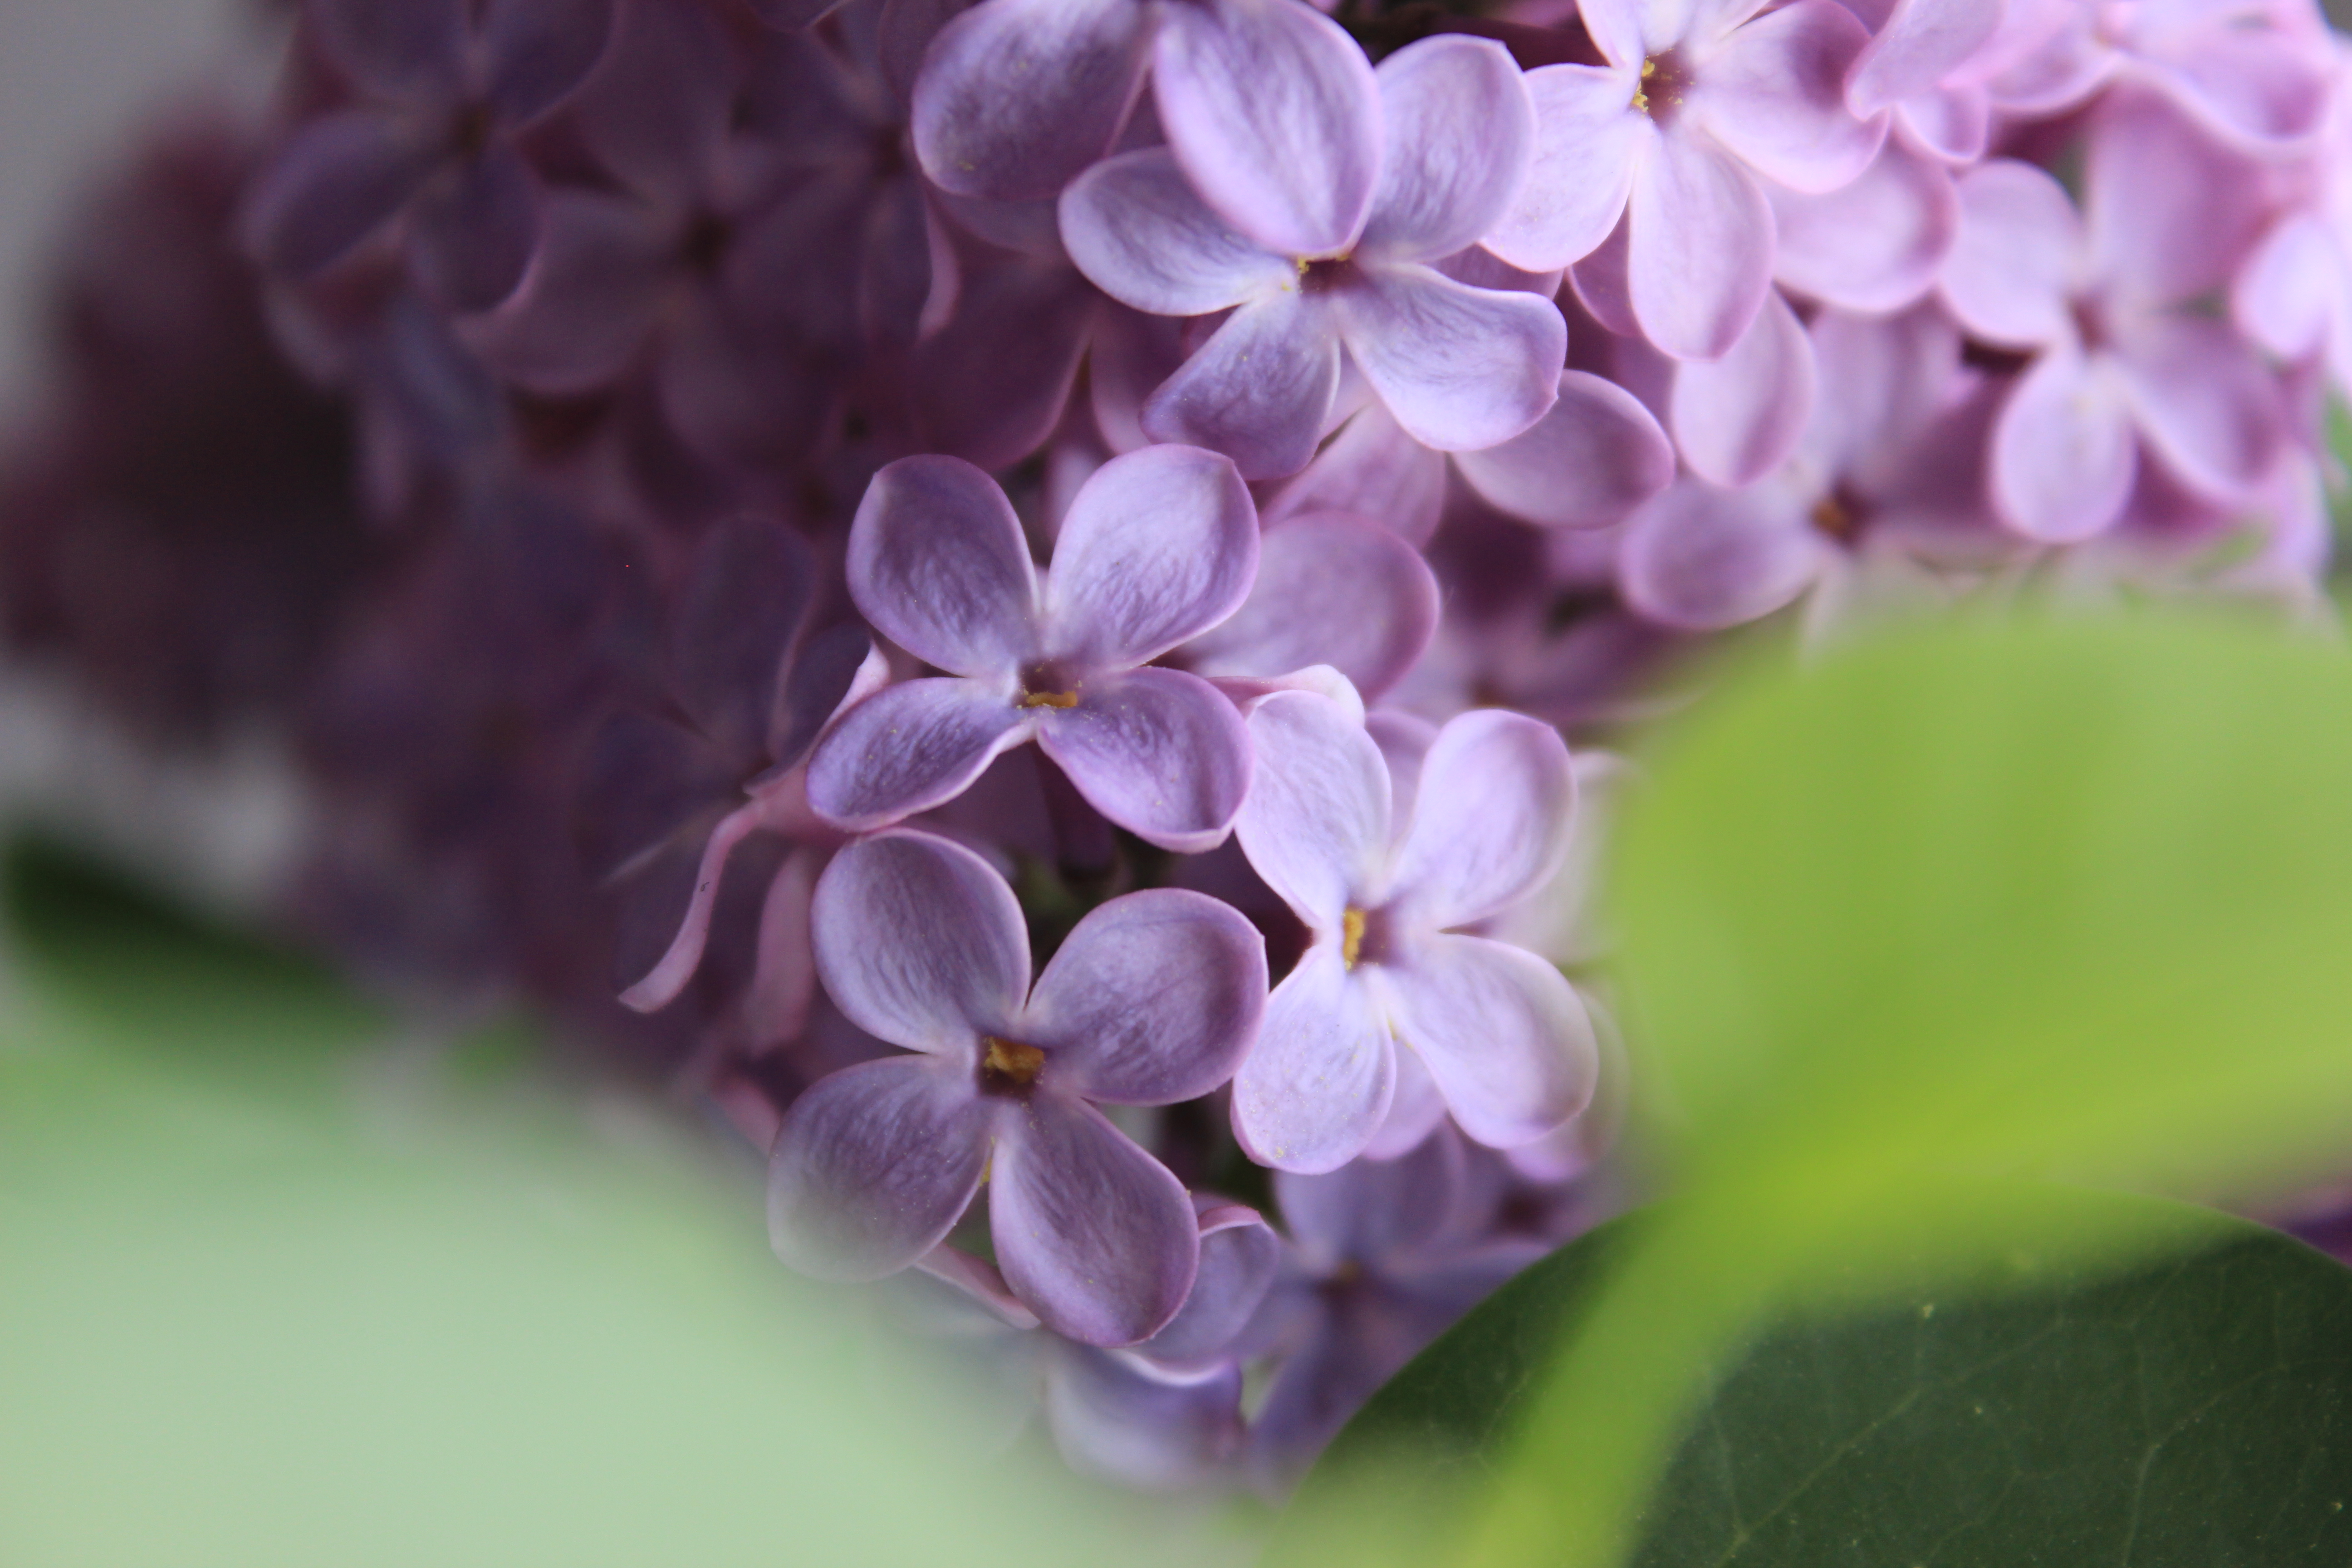
nature, blossom, blur, growth, plant, leaf, flower, petal, bloom, color, macro, botany, blooming, pink, flora, freshness, flowers, close up, focus, petals, bright, beautiful, lilac, macro photography, flowering plant, land plant